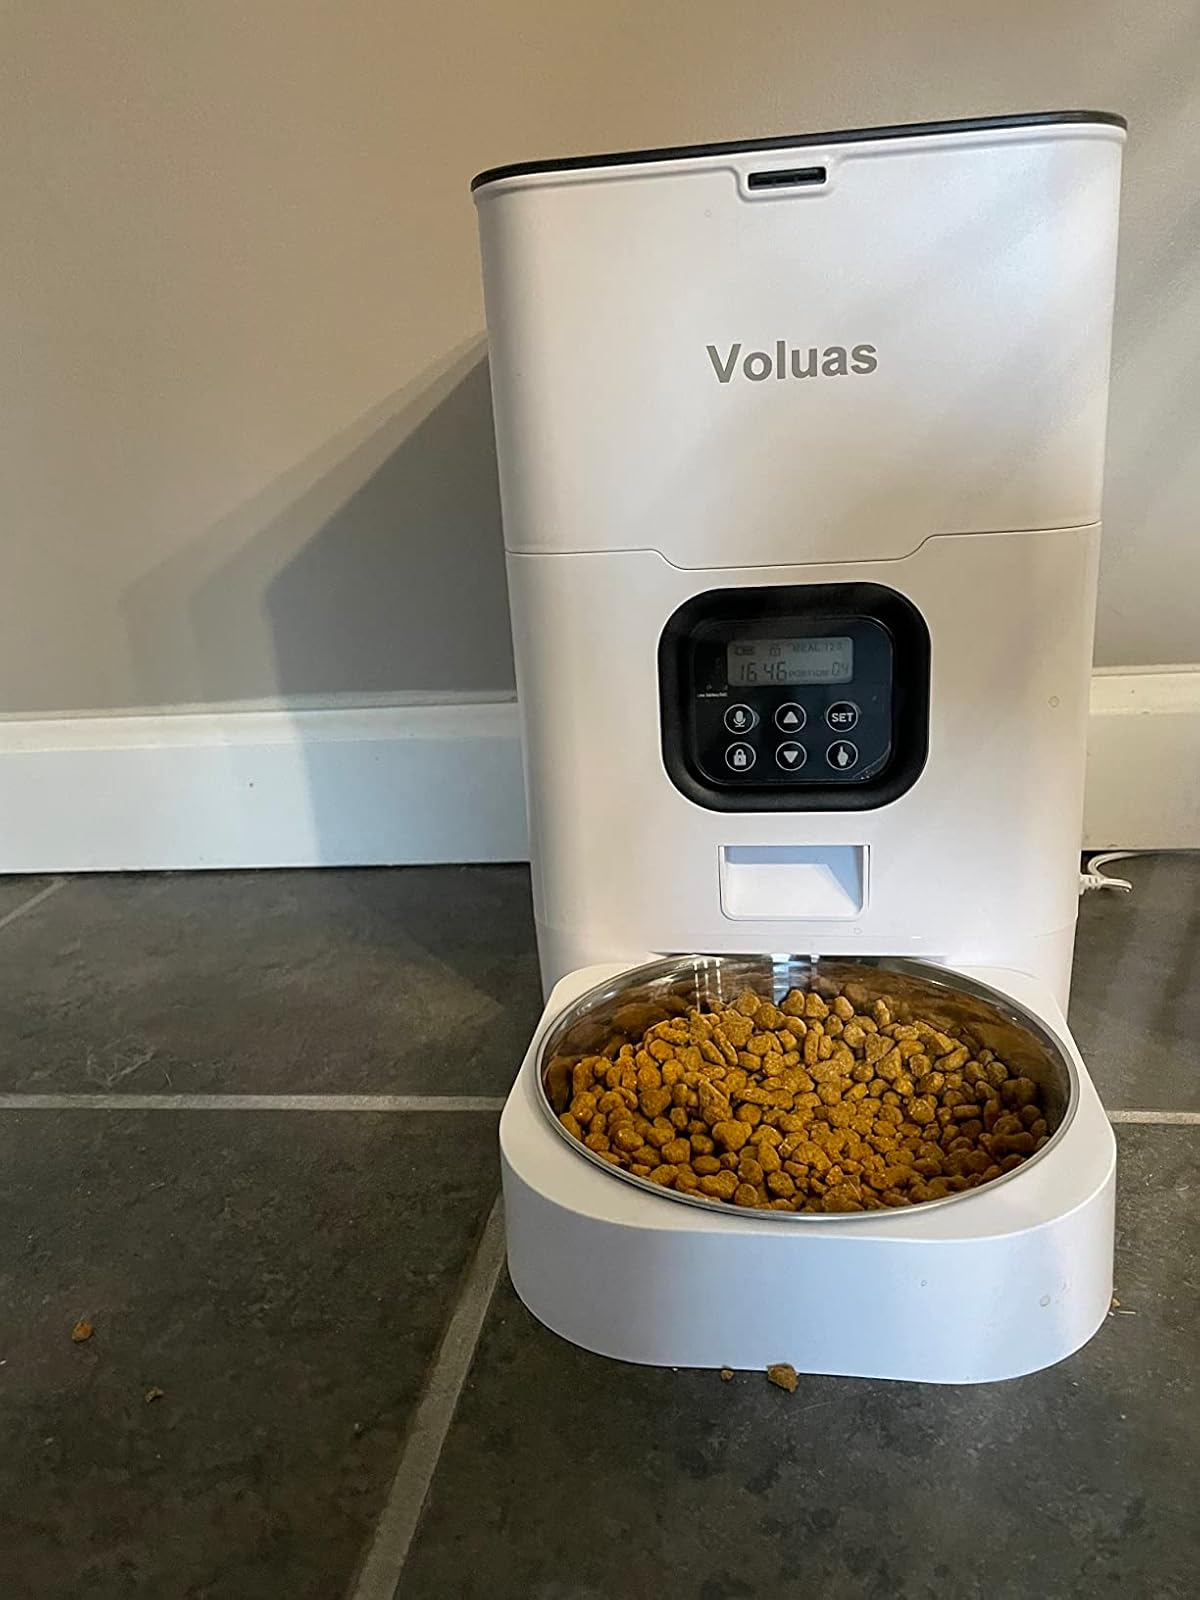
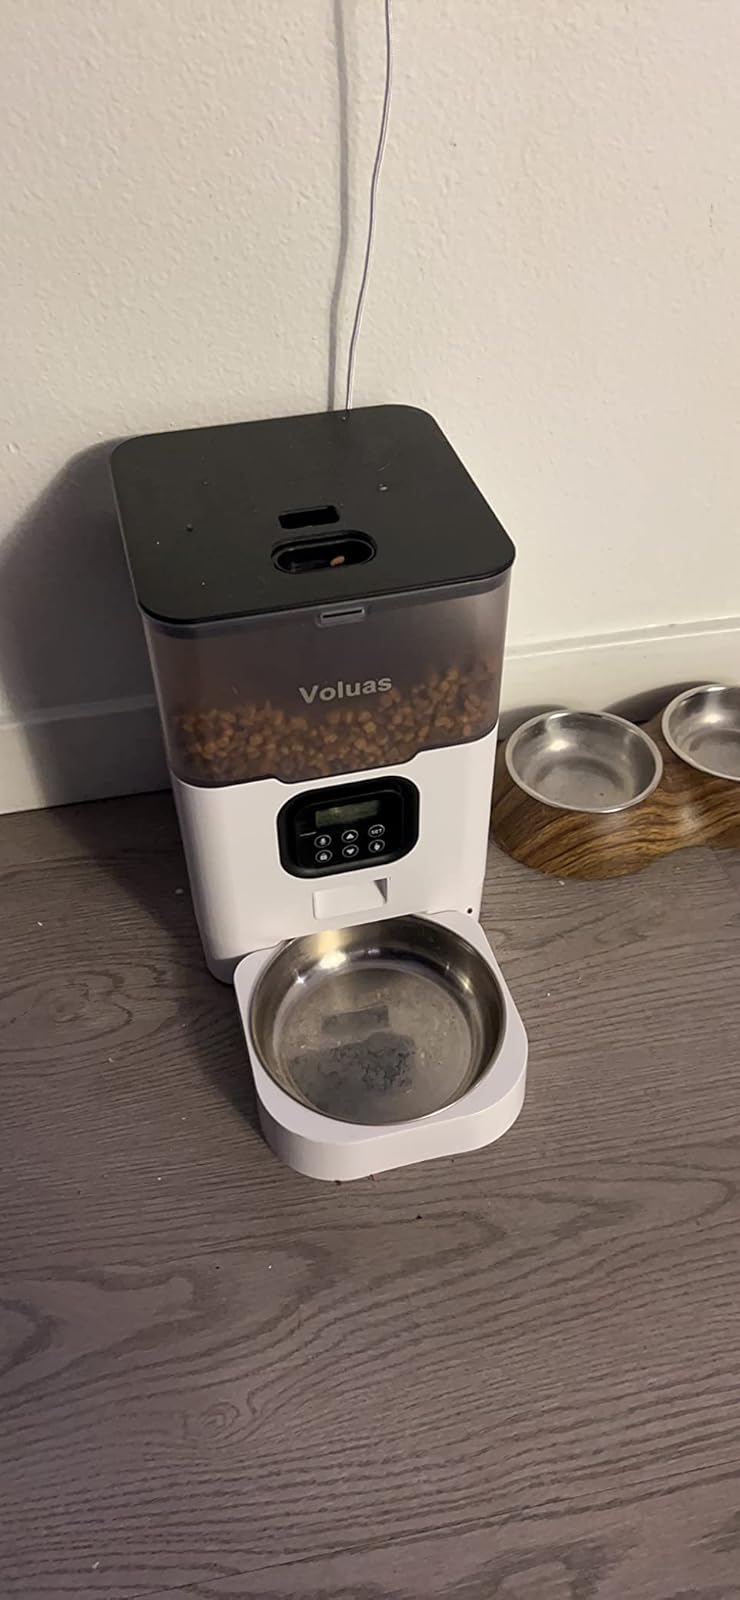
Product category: items_feeder
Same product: no